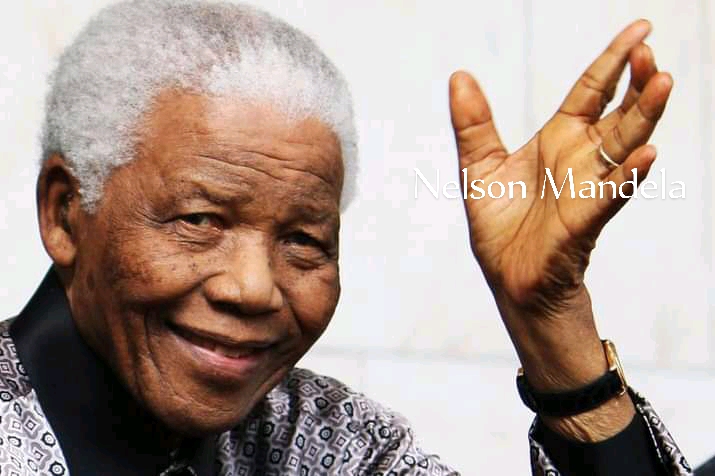
Waaw fii de gis naa fi kun naan Nelson Mandela. Moom nag karaw gi dafa weex ba noppi moom mu xaw a màggat ba noppi takk ab montre, tallal loxoom takk si ab jaaro. Yéereem bi nag daa am lu xaw weex ak lu xaw a ñuul. Moom nag ab africain la..